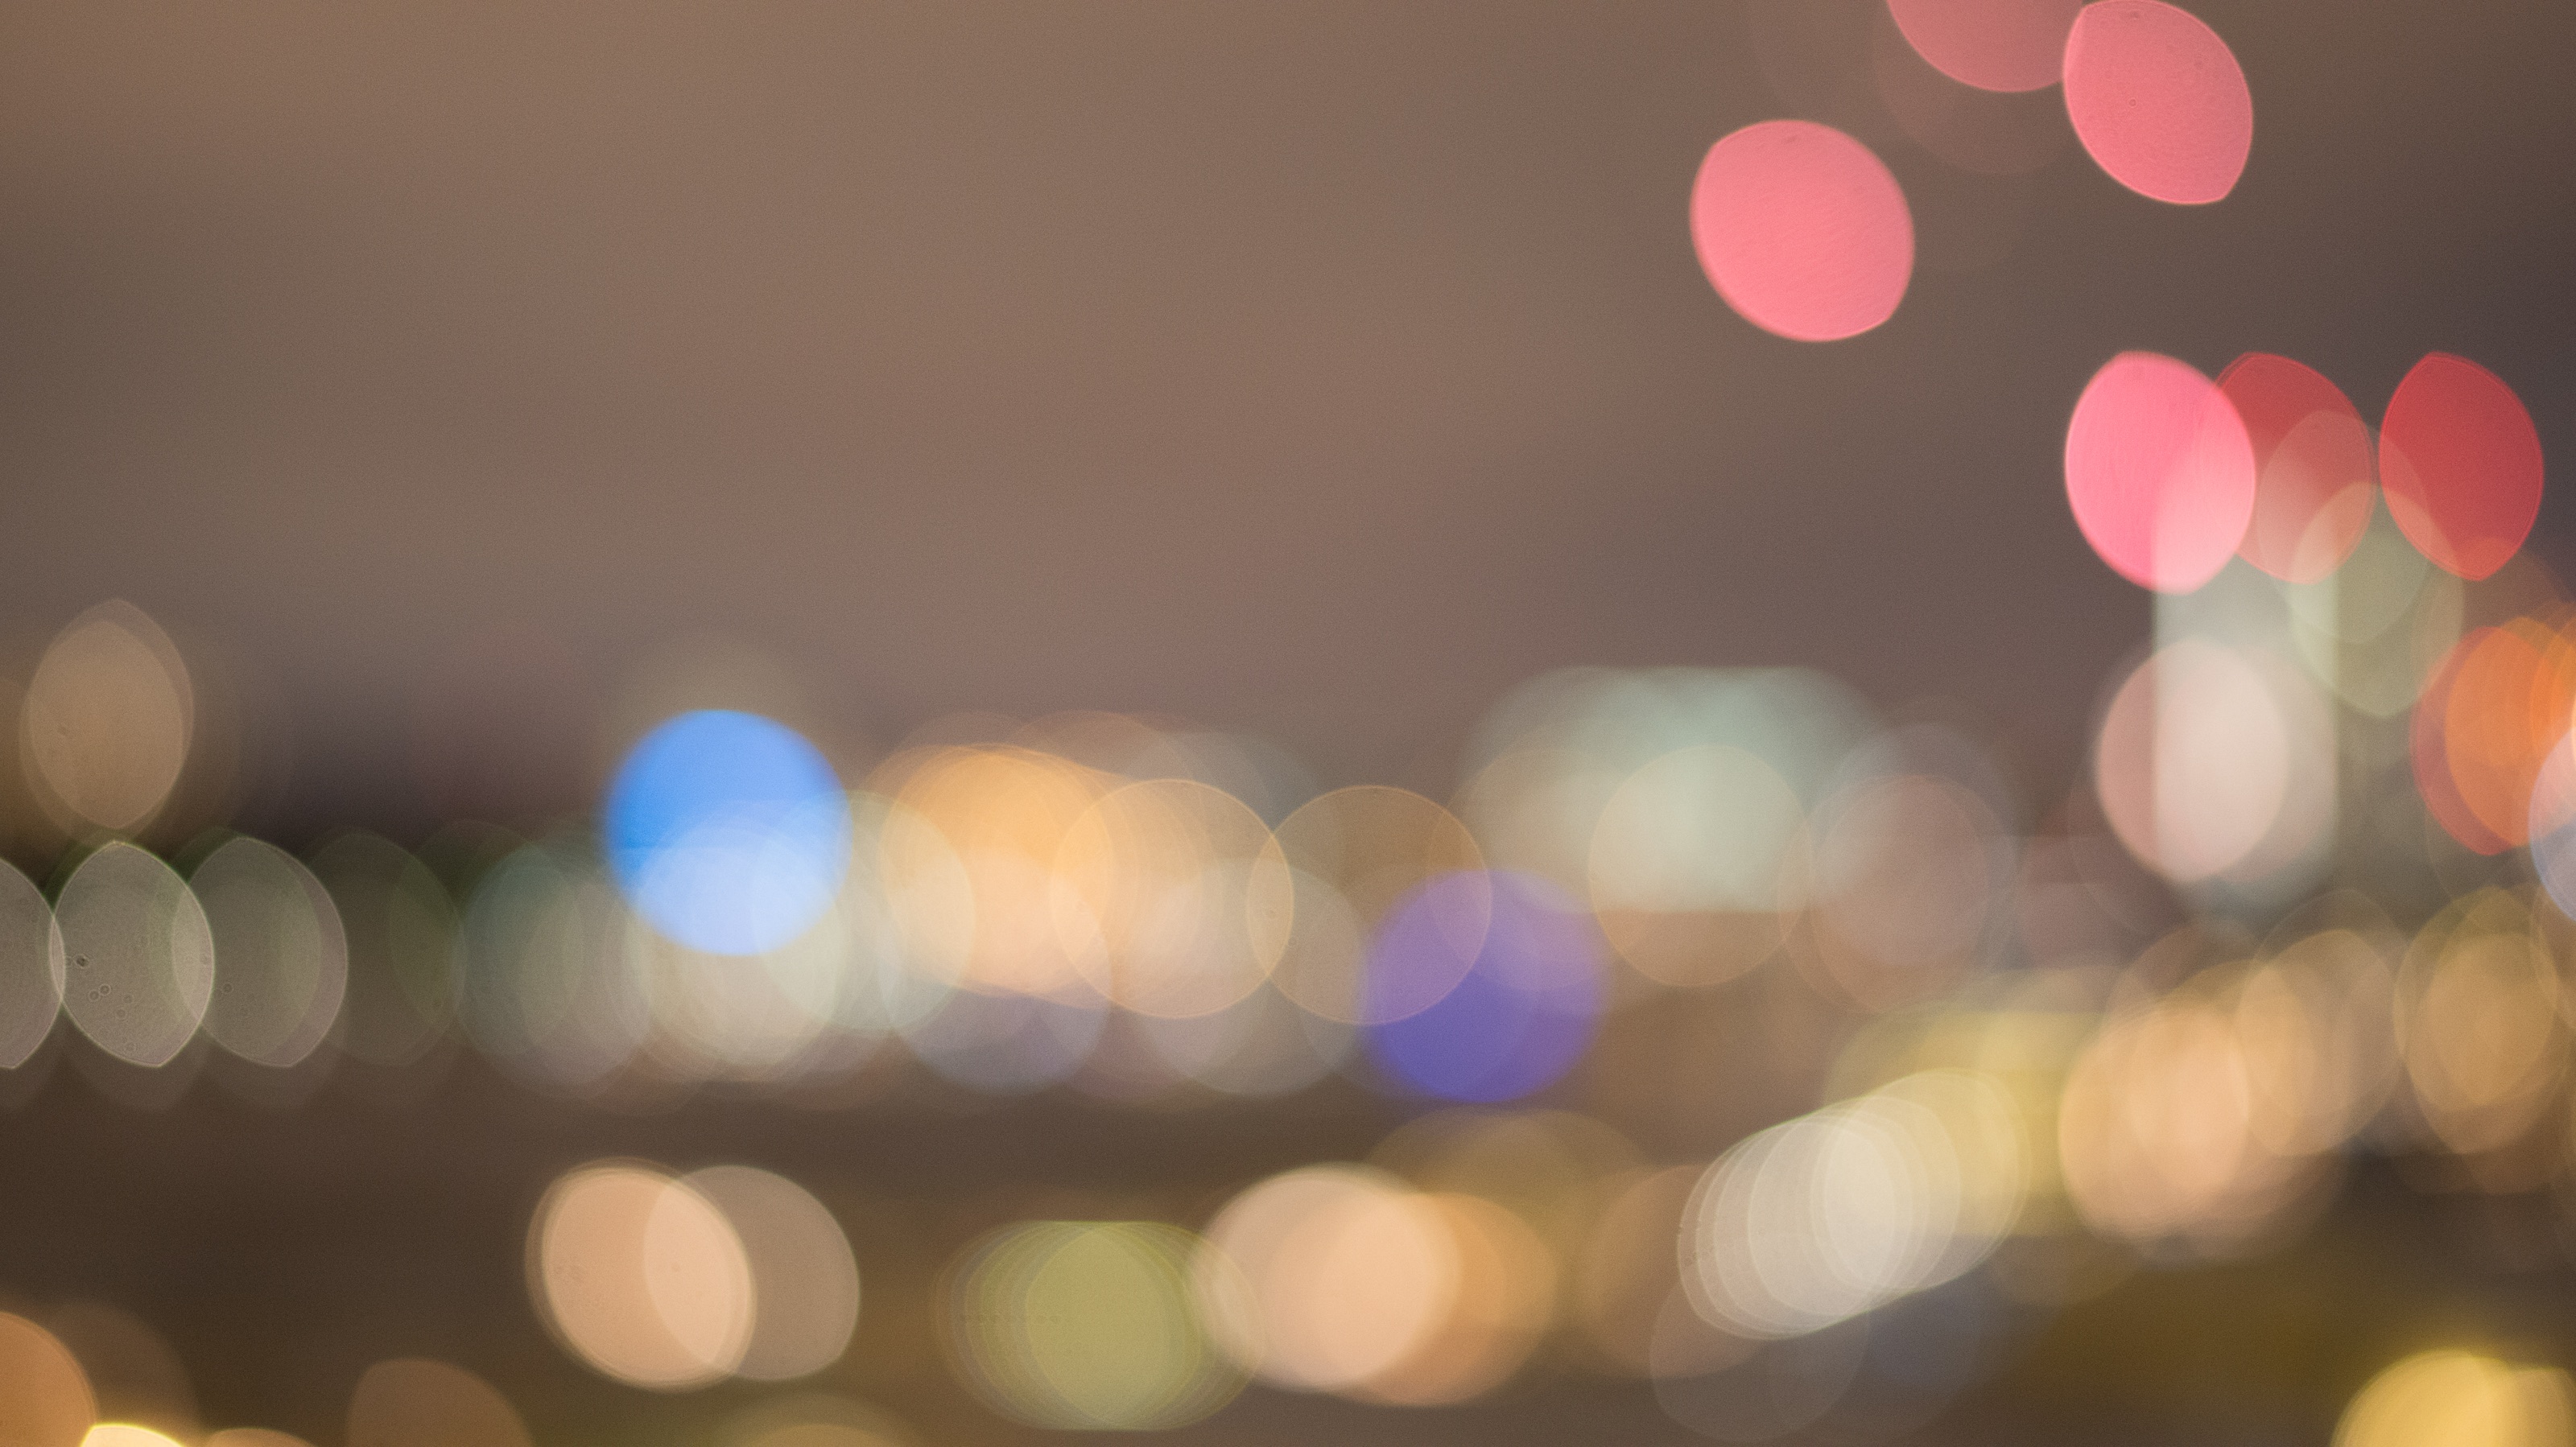
light, sunlight, flower, petal, balloon, color, pink, lighting, circle, shape, macro photography